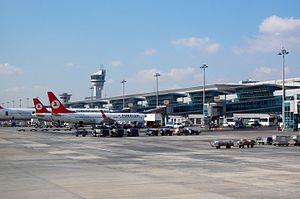
L’attentat de l'aéroport Atatürk d'Istanbul est un attentat-suicide commis le 28 juin 2016 à l'aéroport international Atatürk d'Istanbul par trois kamikazes, causant la mort de 45 personnes. La plus grande ville de Turquie a ainsi été touchée par quatre attentats, dont trois attribués à l'État islamique et un revendiqué par les Faucons de la liberté du Kurdistan, entre janvier et juin 2016.